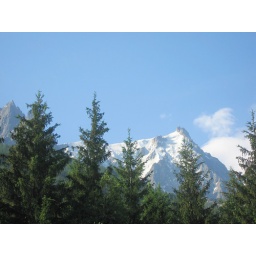
You can see this from your pillow in the top bedroom